Broadway Melody of 1936

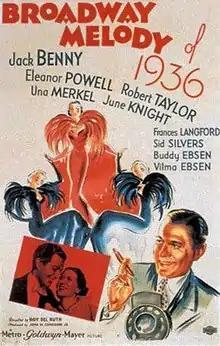
original film poster

Broadway Melody of 1936 is a musical film released by Metro-Goldwyn-Mayer in 1935. In New York, the film opened at the Capitol Theatre, the site of many prestigious MGM premieres. It was a follow-up of sorts to the successful "The Broadway Melody", which had been released in 1929, although, there is no story connection with the earlier film beyond the title and some music.